St Peter's Church, Henfield

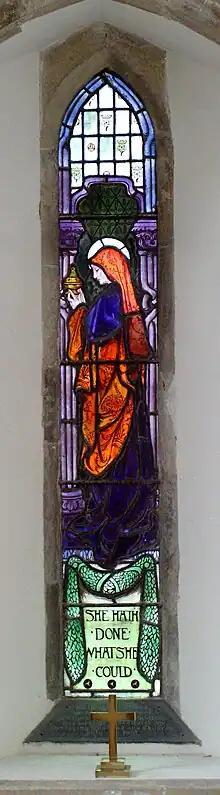
The Mary Magdalene window

The prebend is recorded in 1341 as consisting of a house and garden with 60 acres of land. About 1520 it became the property of the diocese, but a few years later in 1533 it was leased for 80 years to Thomas Bishop, lawyer to Bishop Robert Sherburne. From him the lease passed first to his son Sir Thomas Bishop, then to the second Thomas's younger son Henry Bishop, Postmaster General of England, who was temporarily deprived of it during the Commonwealth period. Parsonage House, the successor of the original prebend house, was built in the 16th century or earlier but was refronted in the 18th century; it still stands in Church Street.